Health in Iran

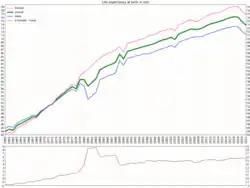
Historical development of life expectancy in Iran, discriminated by biological sex. (1960-2021)

In the early 2000s the main natural causes of death have been cardiovascular disease and cancer. Cancer Research Center of Iran says 41,000 Iranians die of cancer each year. According to Iran's Health Ministry, the most fatal cancer for men across the country is stomach cancer and for women is breast cancer with 90,000 new cancer cases reported each year (2015).